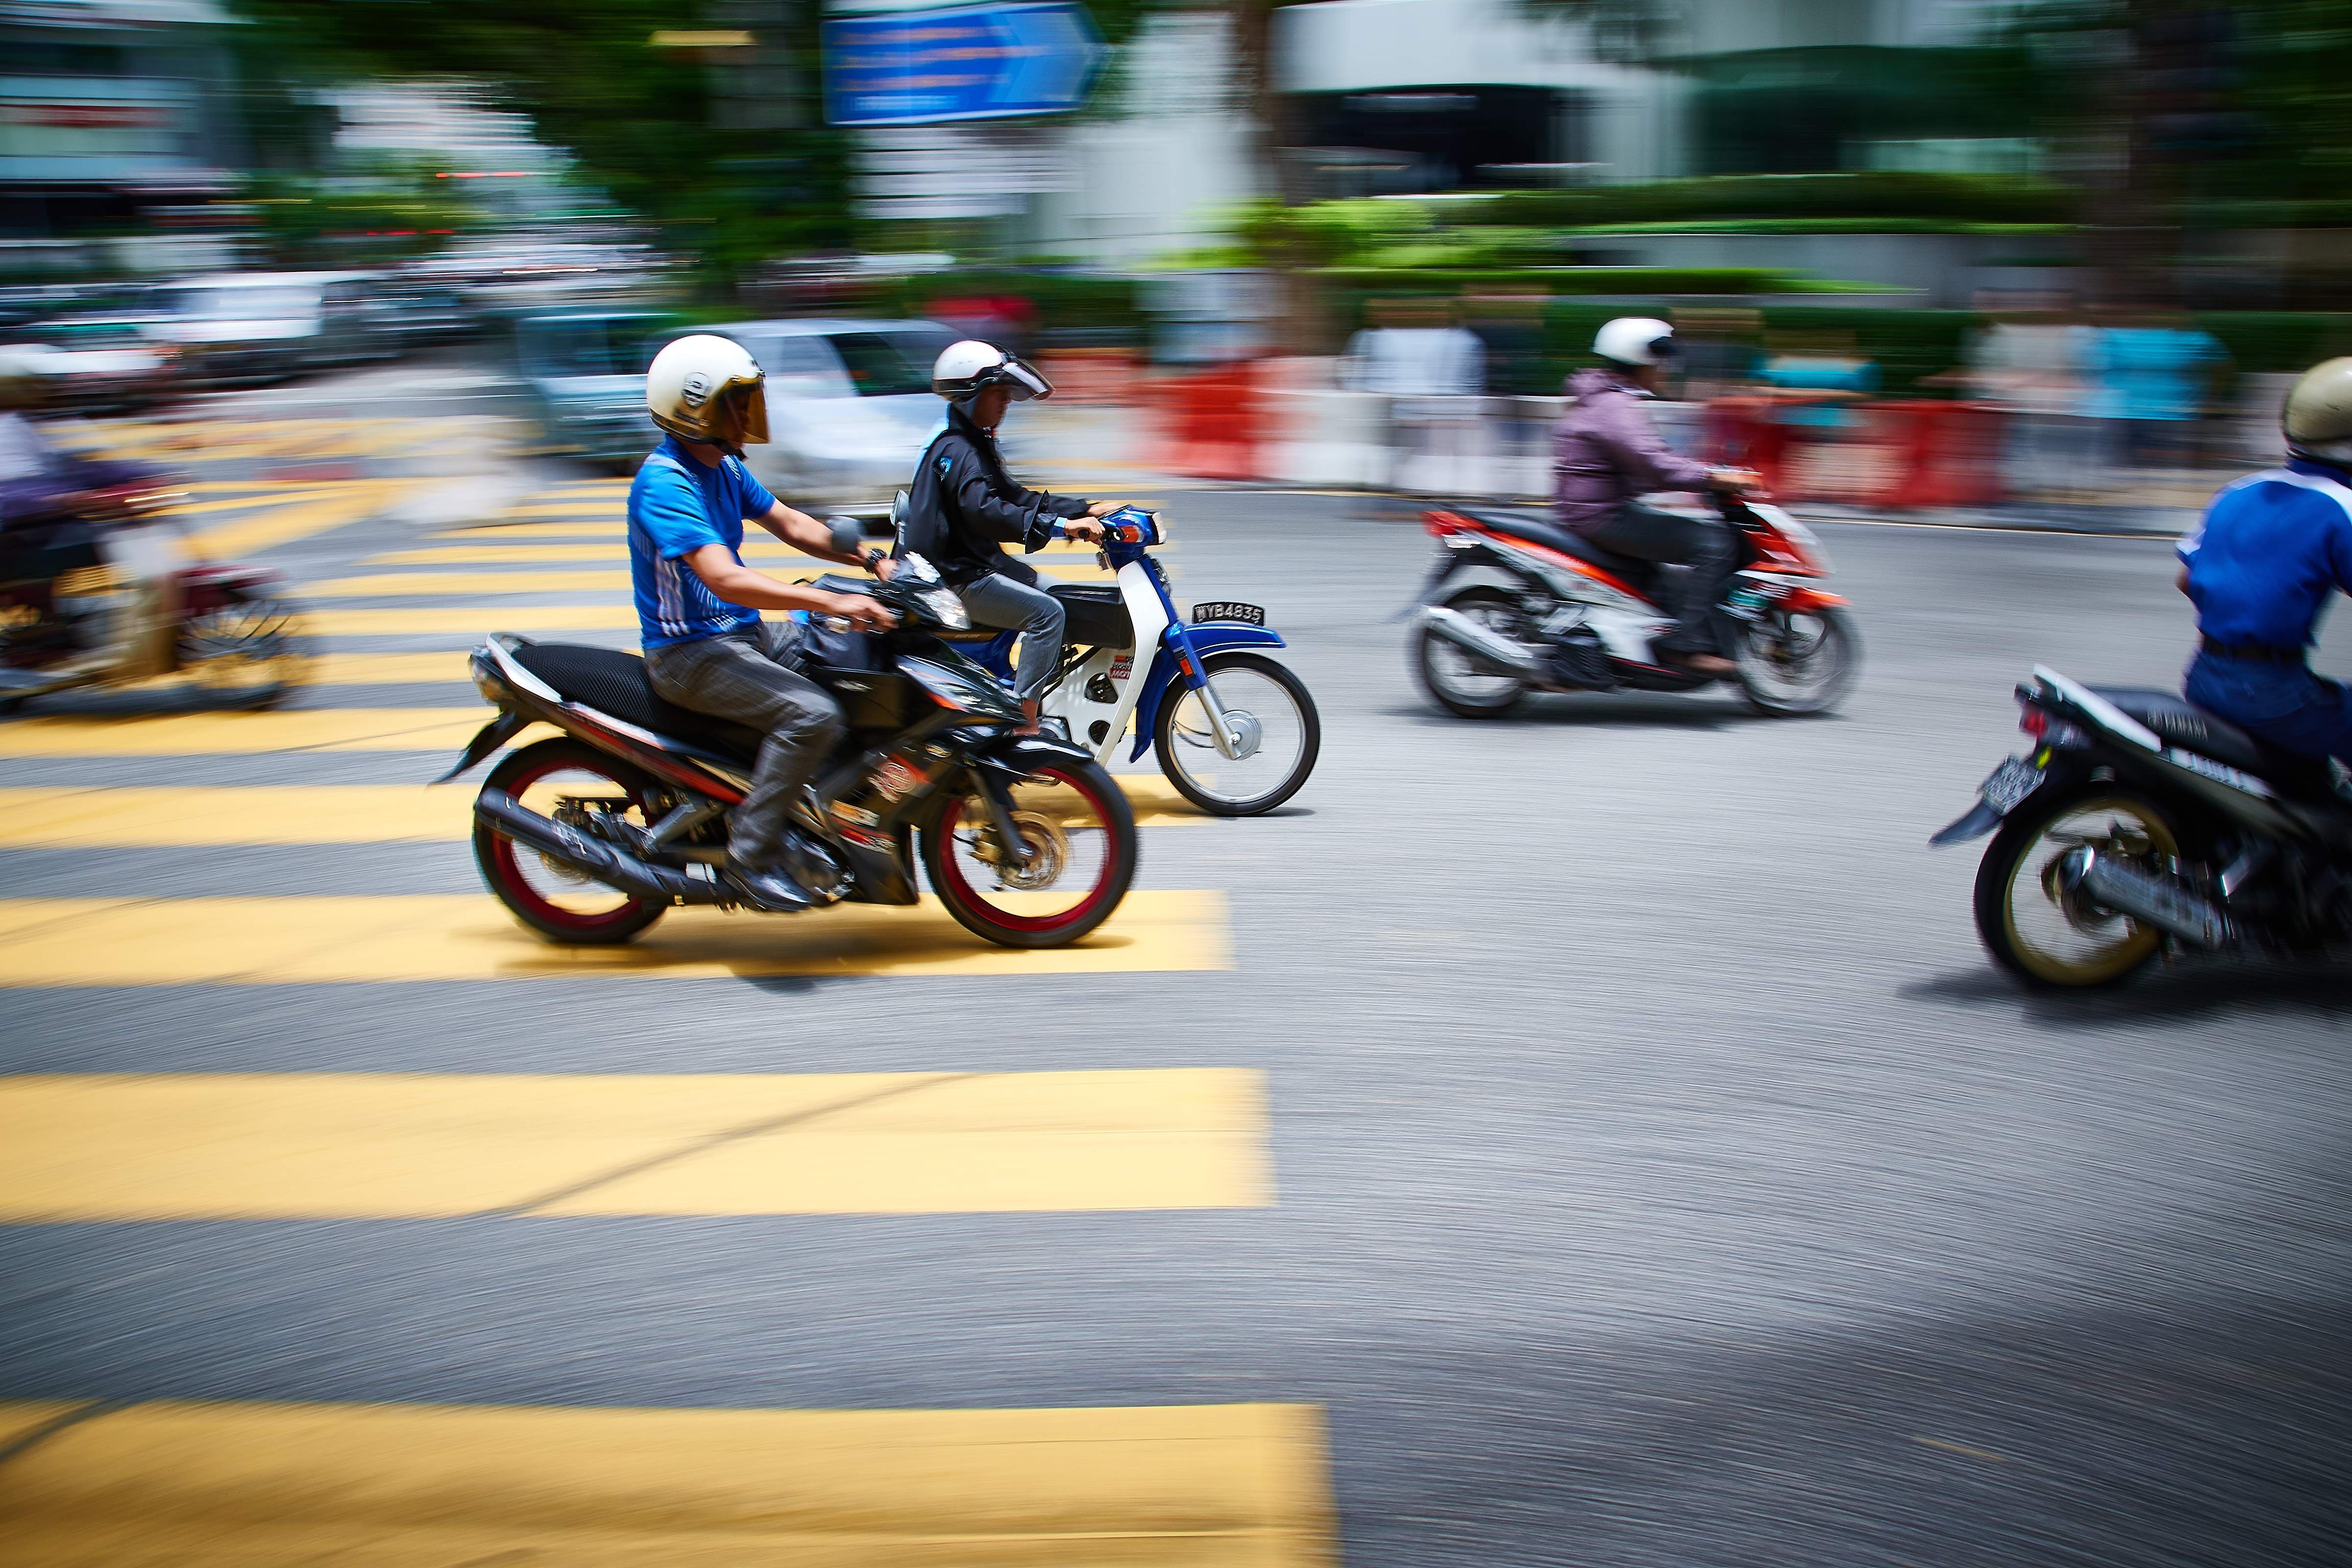
people, road, traffic, street, car, city, urban, transportation, vehicle, motorcycle, intersection, race, racing, honda, motorbikes, race track, stunt, scooters, motorcycling, mopeds, road racing, automobile make, motorcycle speedway